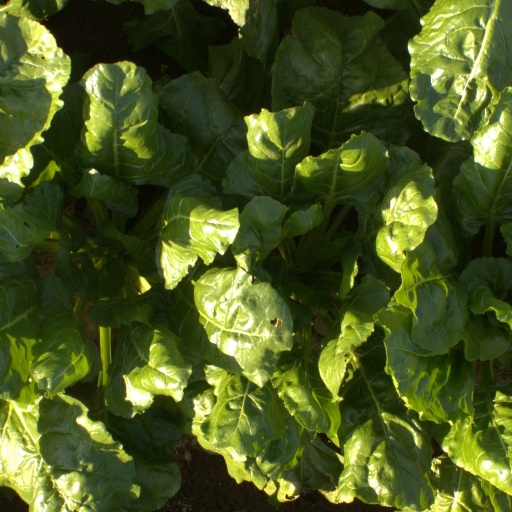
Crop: sugar beet